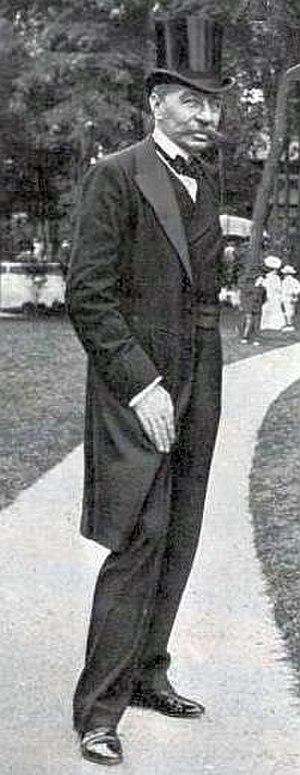
Le vicomte Léon de Janzé, Président de l'U.S.F.S.A. à la fin des années 1890, et Président du Cercle de Tennis de l'Ile de Puteau (ici en 1905).
L'Union des sociétés françaises de sports athlétiques est une fédération sportive française omnisports fondée le 20 novembre 1887 à Paris avec Georges de Saint-Clair pour président. Créée initialement sous le nom d'Union des sociétés françaises de courses à pied, elle est à l'origine une fédération consacrée à l'athlétisme mais, dès 1889, elle s'ouvre à d'autres sports qui sont représentés en son sein par des commissions spécialisées. Le football n'est reconnu qu'en 1894.